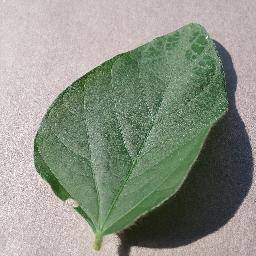
Label: Soybean___healthy